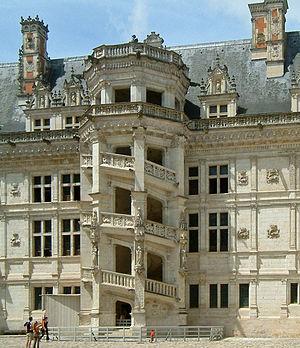
Château de Blois, Blois, FRANCE Lëtzebuergesch: Wendelsteen beim Schlass Blois.